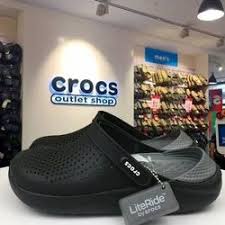
Label: Clog